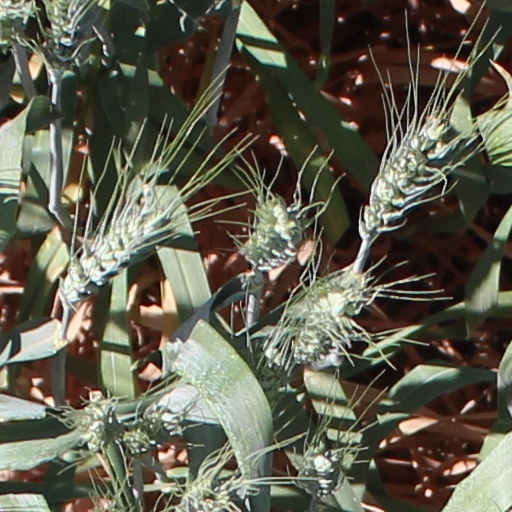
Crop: wheat